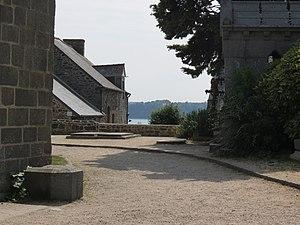
Vue depuis le jardin de l'Église de Saint-Suliac (Bretagne, France)
Saint-Suliac est une commune française située dans le département d'Ille-et-Vilaine en région Bretagne et sur le littoral de l'estuaire de la Rance, peuplée de 907 habitants.
L'église Saint-Suliac est une église du XIIIᵉ siècle située à Saint-Suliac, en France.